Mara Lake

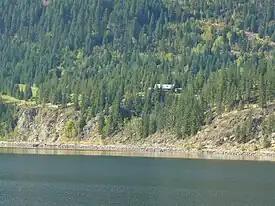
Westward view of the MaraHills Golf Course, Mara Lake, 2011

The lake is long. The surface area is about and elevation is above sea level. The mean and maximum depth is .